D. B. Cooper

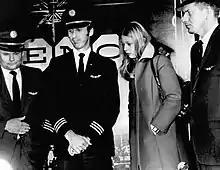
Crew of Flight 305 upon landing in Reno: (left to right) Captain William Scott, Co-pilot Bill Rataczak, Flight Attendant Tina Mucklow, Flight Engineer Harold E. Anderson

Around 5:24 PST, Scott was informed the parachutes had been delivered to Sea-Tac and notified Cooper they would be landing soon. At 5:46 PST, Flight 305 landed at Sea-Tac. With Cooper's permission, Scott parked the aircraft on a partially-lit runway, away from the main terminal. Cooper demanded only one representative of the airline approach the plane with the parachutes and money, and the only entrance and exit would be through the aircraft's front door via mobile stairs.